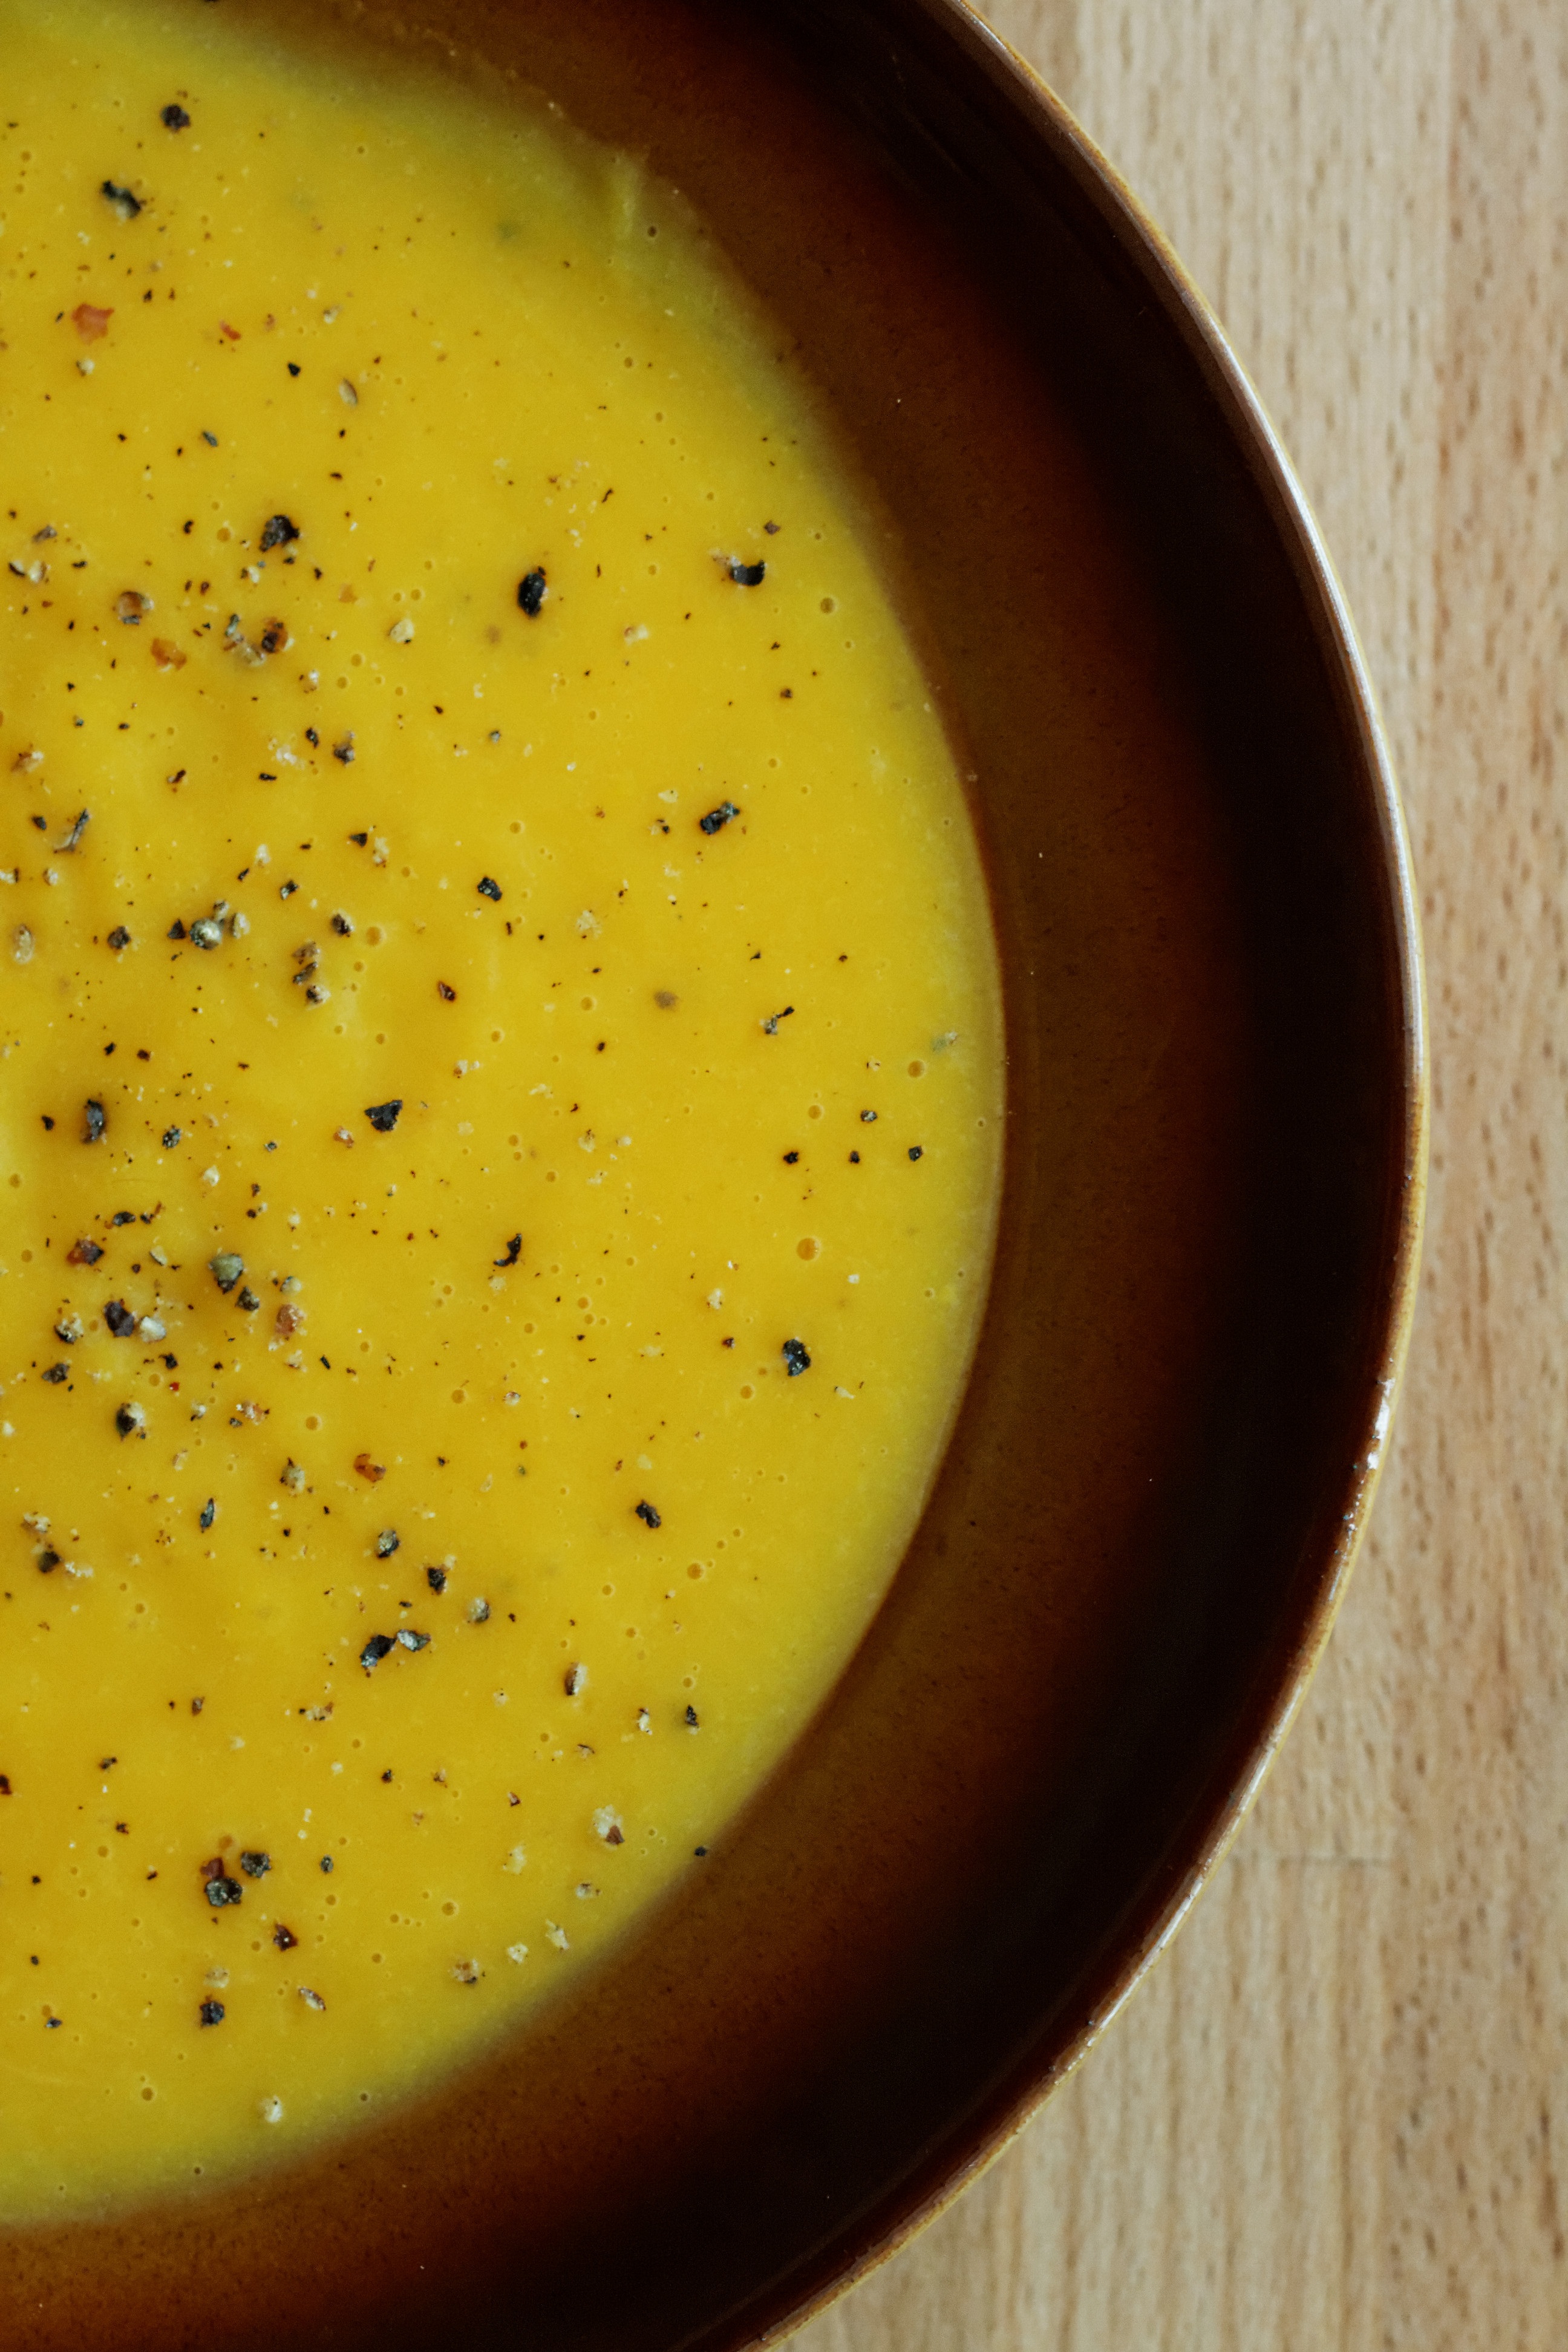
fruit, bowl, dish, meal, food, produce, vegetable, gourmet, healthy, lunch, delicious, homemade, soup, dinner, hot, tasty, vegetarian, appetizer, flowering plant, land plant